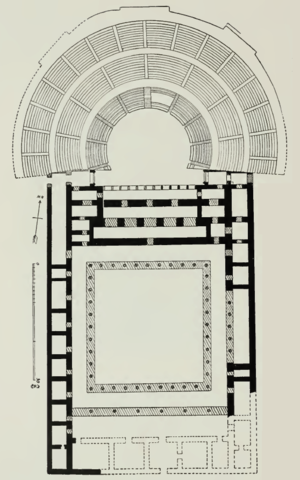
Plan du théâtre hellénistique de Babylone.
Babylone était une ville antique de Mésopotamie. C'est aujourd'hui un site archéologique majeur qui prend la forme d'un champ de ruines incluant des reconstructions partielles dans un but politique ou touristique. Elle est située sur l'Euphrate dans ce qui est aujourd'hui l'Irak, à environ 100 km au sud de l'actuelle Bagdad, près de la ville moderne de Hilla.
L'histoire de la Mésopotamie débute avec le développement des communautés sédentaires dans le nord de la Mésopotamie au début du Néolithique, et s'achève dans l'Antiquité tardive. Elle est reconstituée grâce à l'analyse des fouilles archéologiques des sites de cette région, et à partir du IVᵉ millénaire av. J.‑C. par des textes écrits essentiellement sur des tablettes d'argile, la Mésopotamie étant l'une des premières civilisations à inventer l'écriture, avec l’Égypte antique.